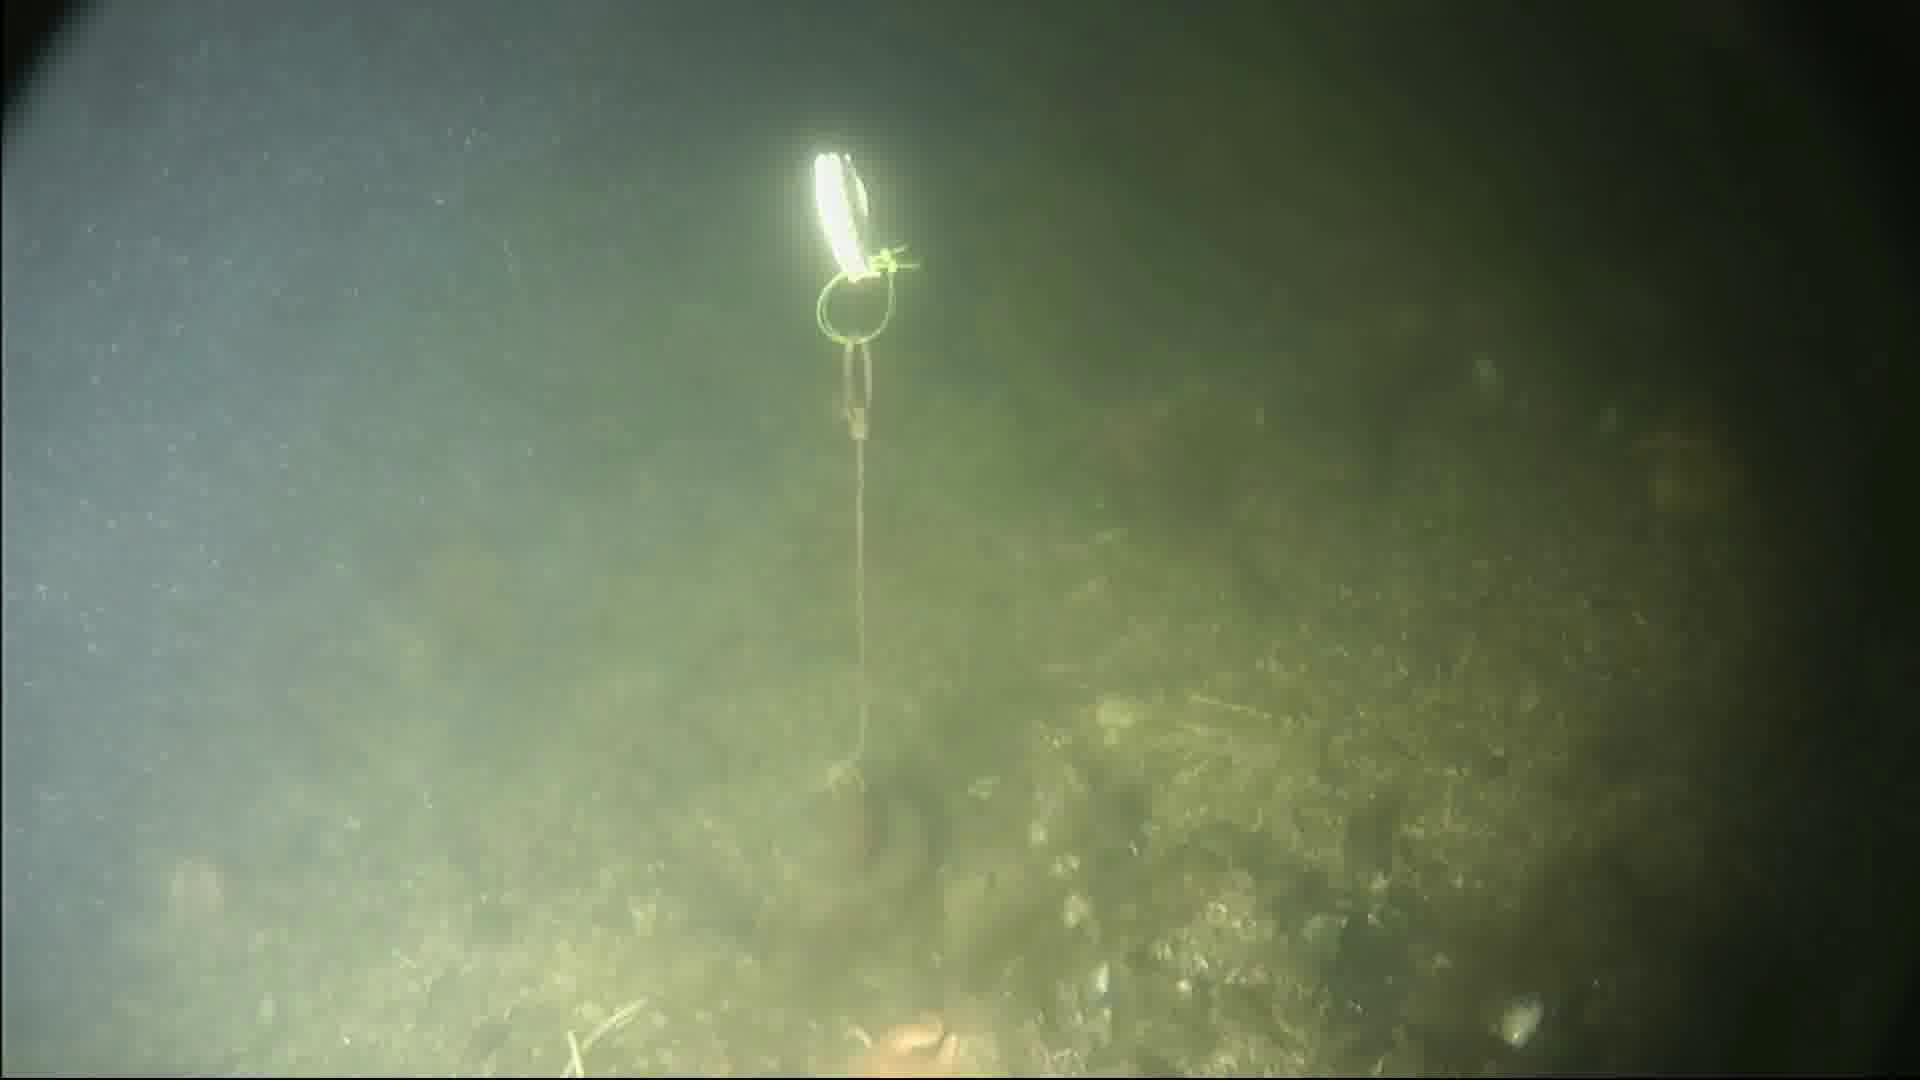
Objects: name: crab
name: starfish